Abeka

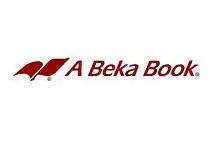
A Beka Book logo used until 2017

The company started in 1972 as A Beka Book. In 2017, the company rebranded as Abeka. The video program Abeka Academy is on DVD and streams on the web.